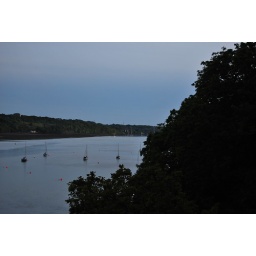
Small boats are moored in the Menai Strait with its famous bridge carrying the A5 in the far background.